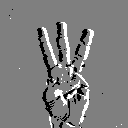
ASL letter: w